Pika

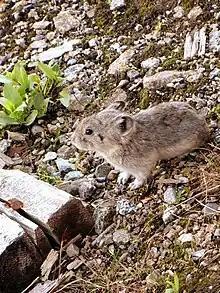
Collared pika on Hatcher Pass, Alaska

Pikas are native to cold climates in Asia and North America. Most species live on rocky mountainsides, where numerous crevices are available for their shelter, although some pikas also construct crude burrows. A few burrowing species are native to open steppe land. In the mountains of Eurasia, pikas often share their burrows with snowfinches, which build their nests there. Changing temperatures have forced some pika populations to restrict their ranges to even higher elevations.